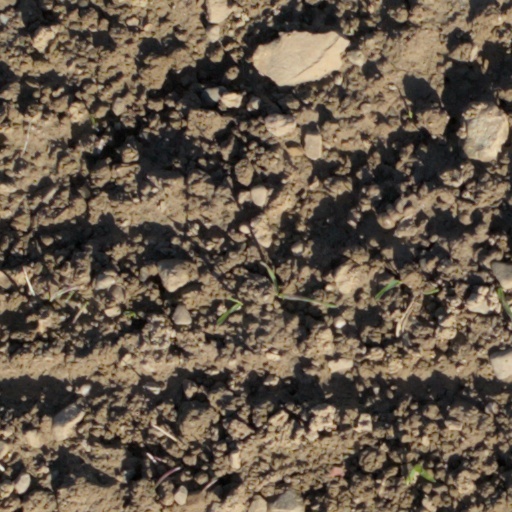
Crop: wheat